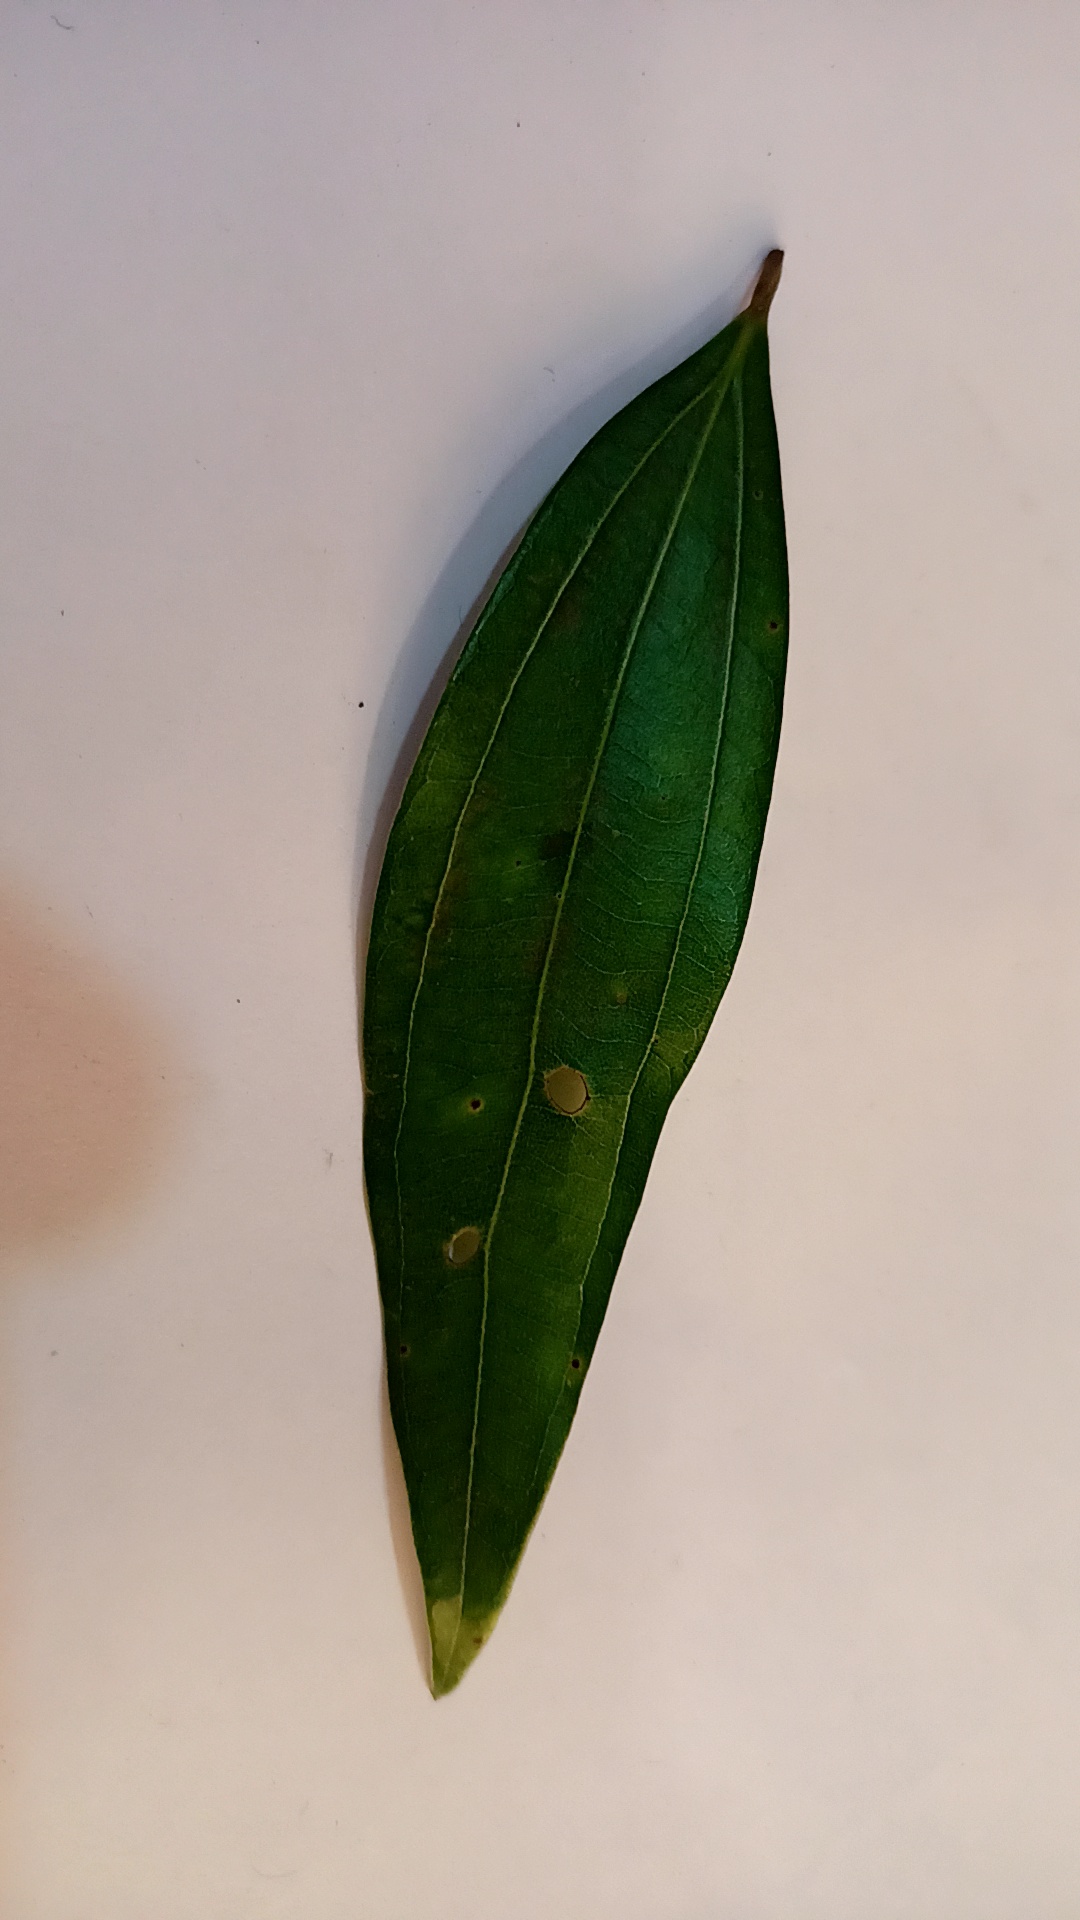
Label: Disease